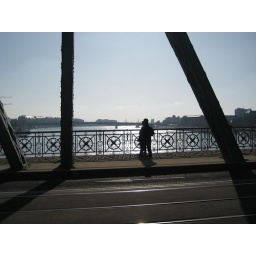
The green bridge over the Danube